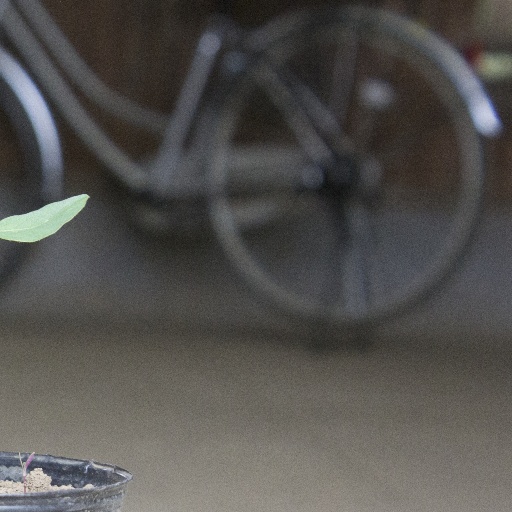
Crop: soybean